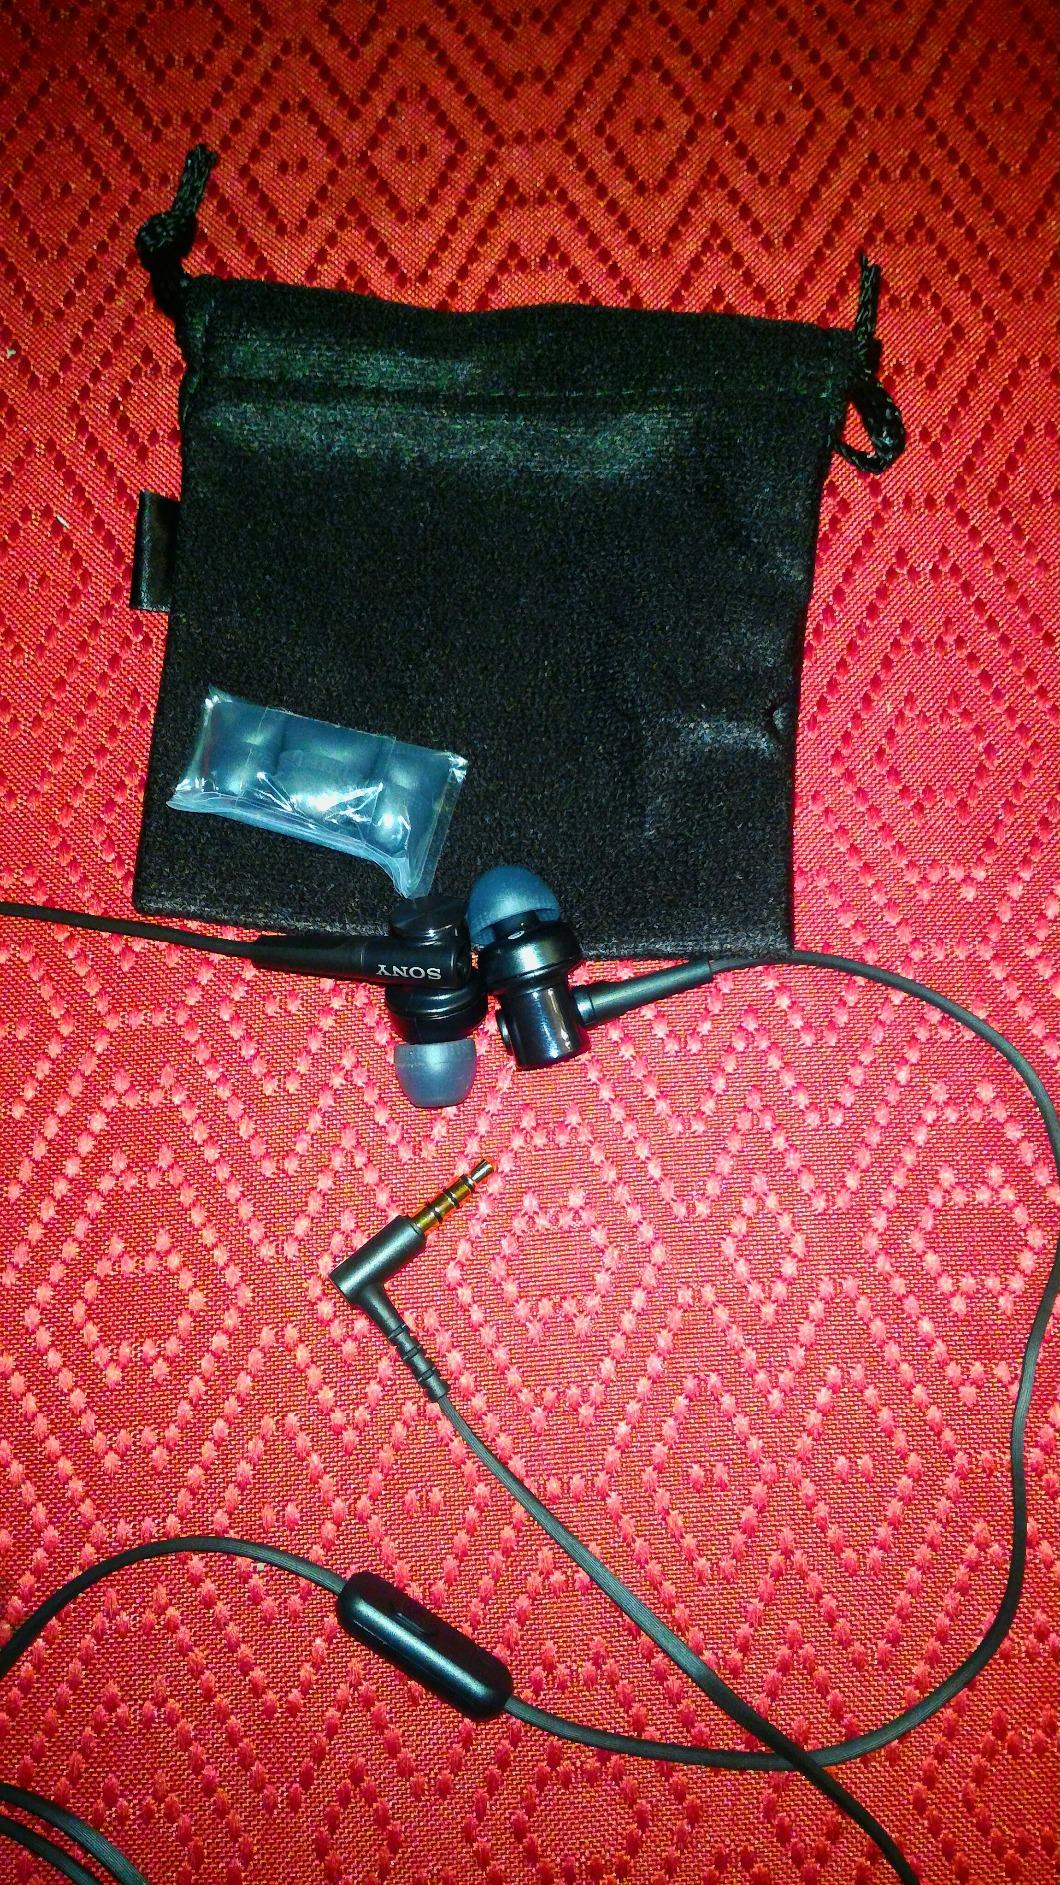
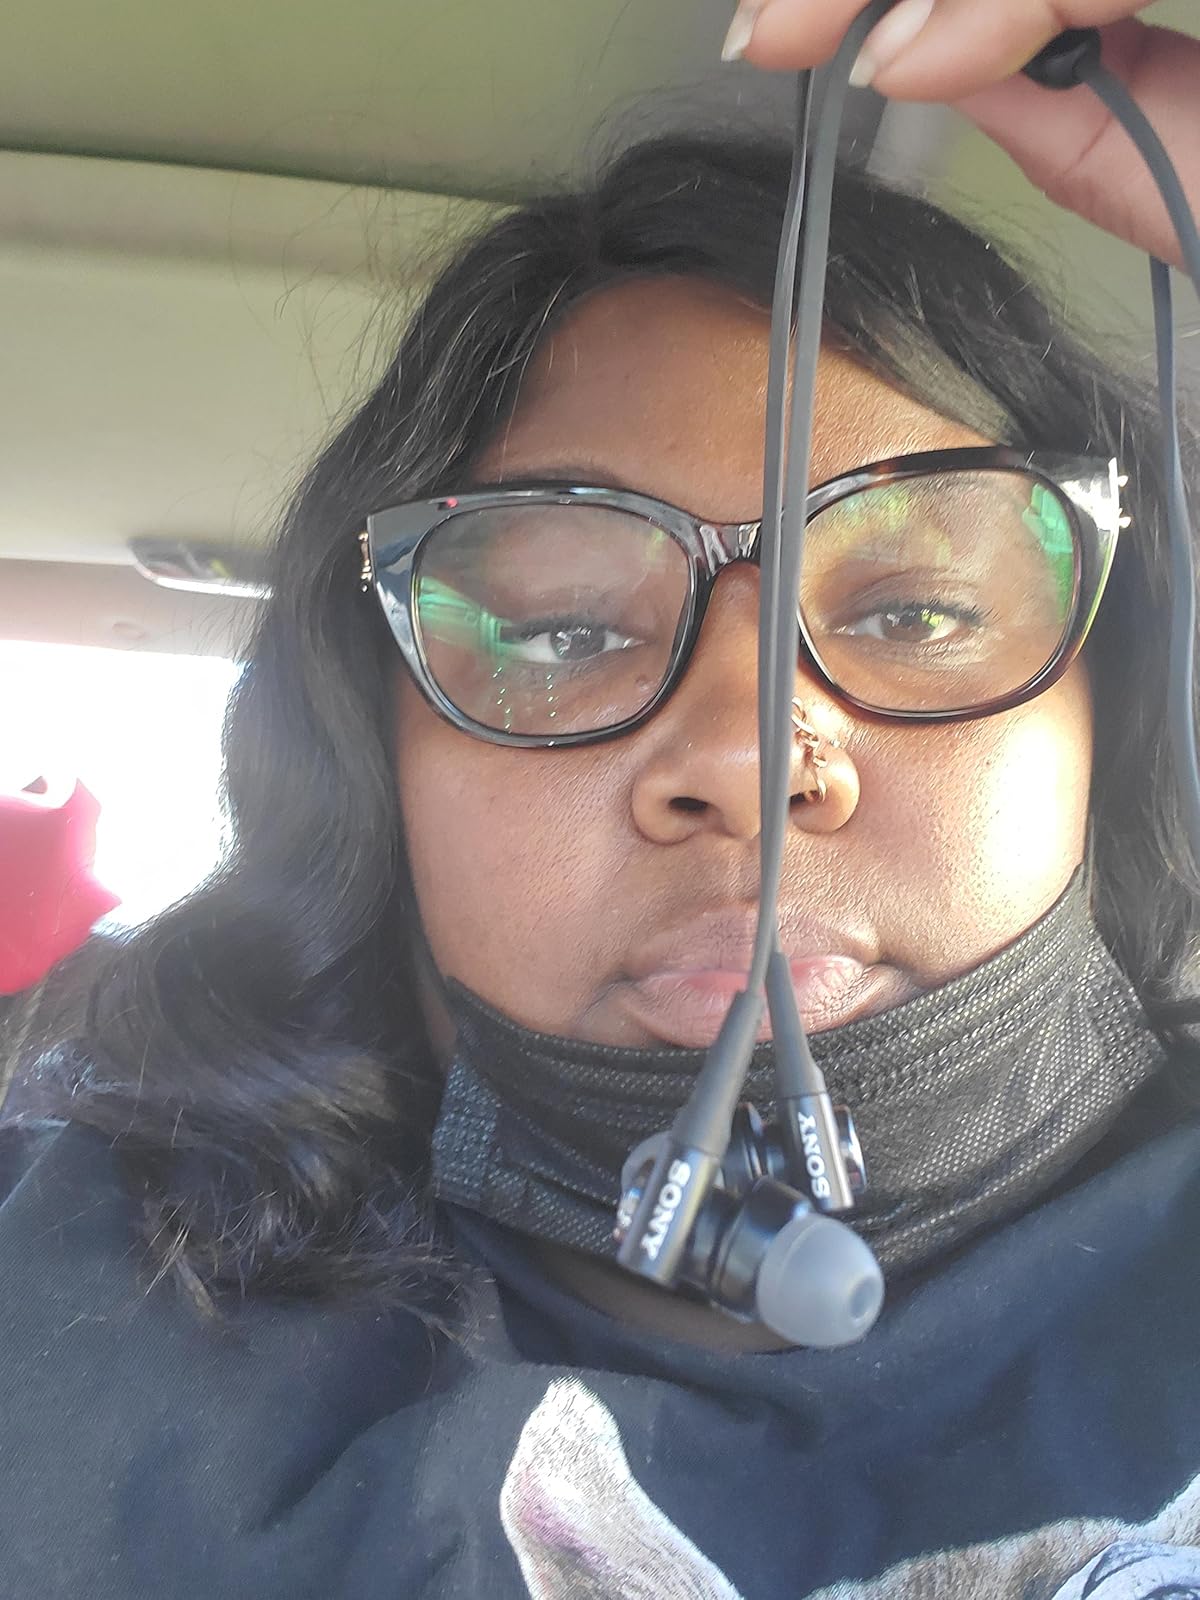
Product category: headphones
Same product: yes